Luděk Marold

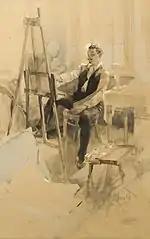
The Artist in His Studio (1892)

He was born out of wedlock and given his mother's surname. His father, an Army Lieutenant, was killed the following year during the Austro-Prussian War and his mother died six years later. The next nine years of his life are largely undocumented, although he apparently tried to enter Cadet School, but failed the examinations. At the age of sixteen, he entered the Academy of Fine Arts, but remained for only a year and was expelled.